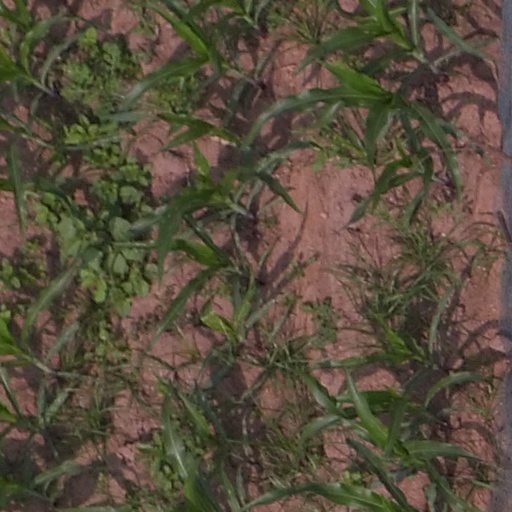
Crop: maize; corn